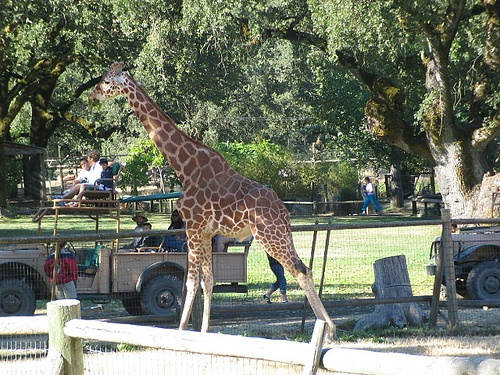
a giraffe in a zoo with cars parked behind it
A giraffe walking on the side of the street.
People are riding in jeeps past a giraffe.
A giraffe walking through a park next to a tree.
A giraffe near a couple trucks in a zoo.